Alan Brooke, 1st Viscount Alanbrooke

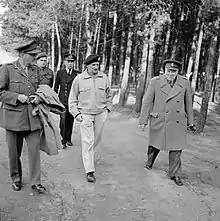
Winston Churchill with Field Marshal Sir Bernard Montgomery and Field Marshal Sir Alan Brooke during the Prime Minister's tour of troops taking part in the Rhine crossing, 25 March 1945.

Brooke or "Brookie" as he was often known, is reckoned to be one of the foremost of all the heads of the British Army. He was quick in mind and speech and deeply respected by his military colleagues, both British and Allied, although his uncompromising style could make the Americans wary.